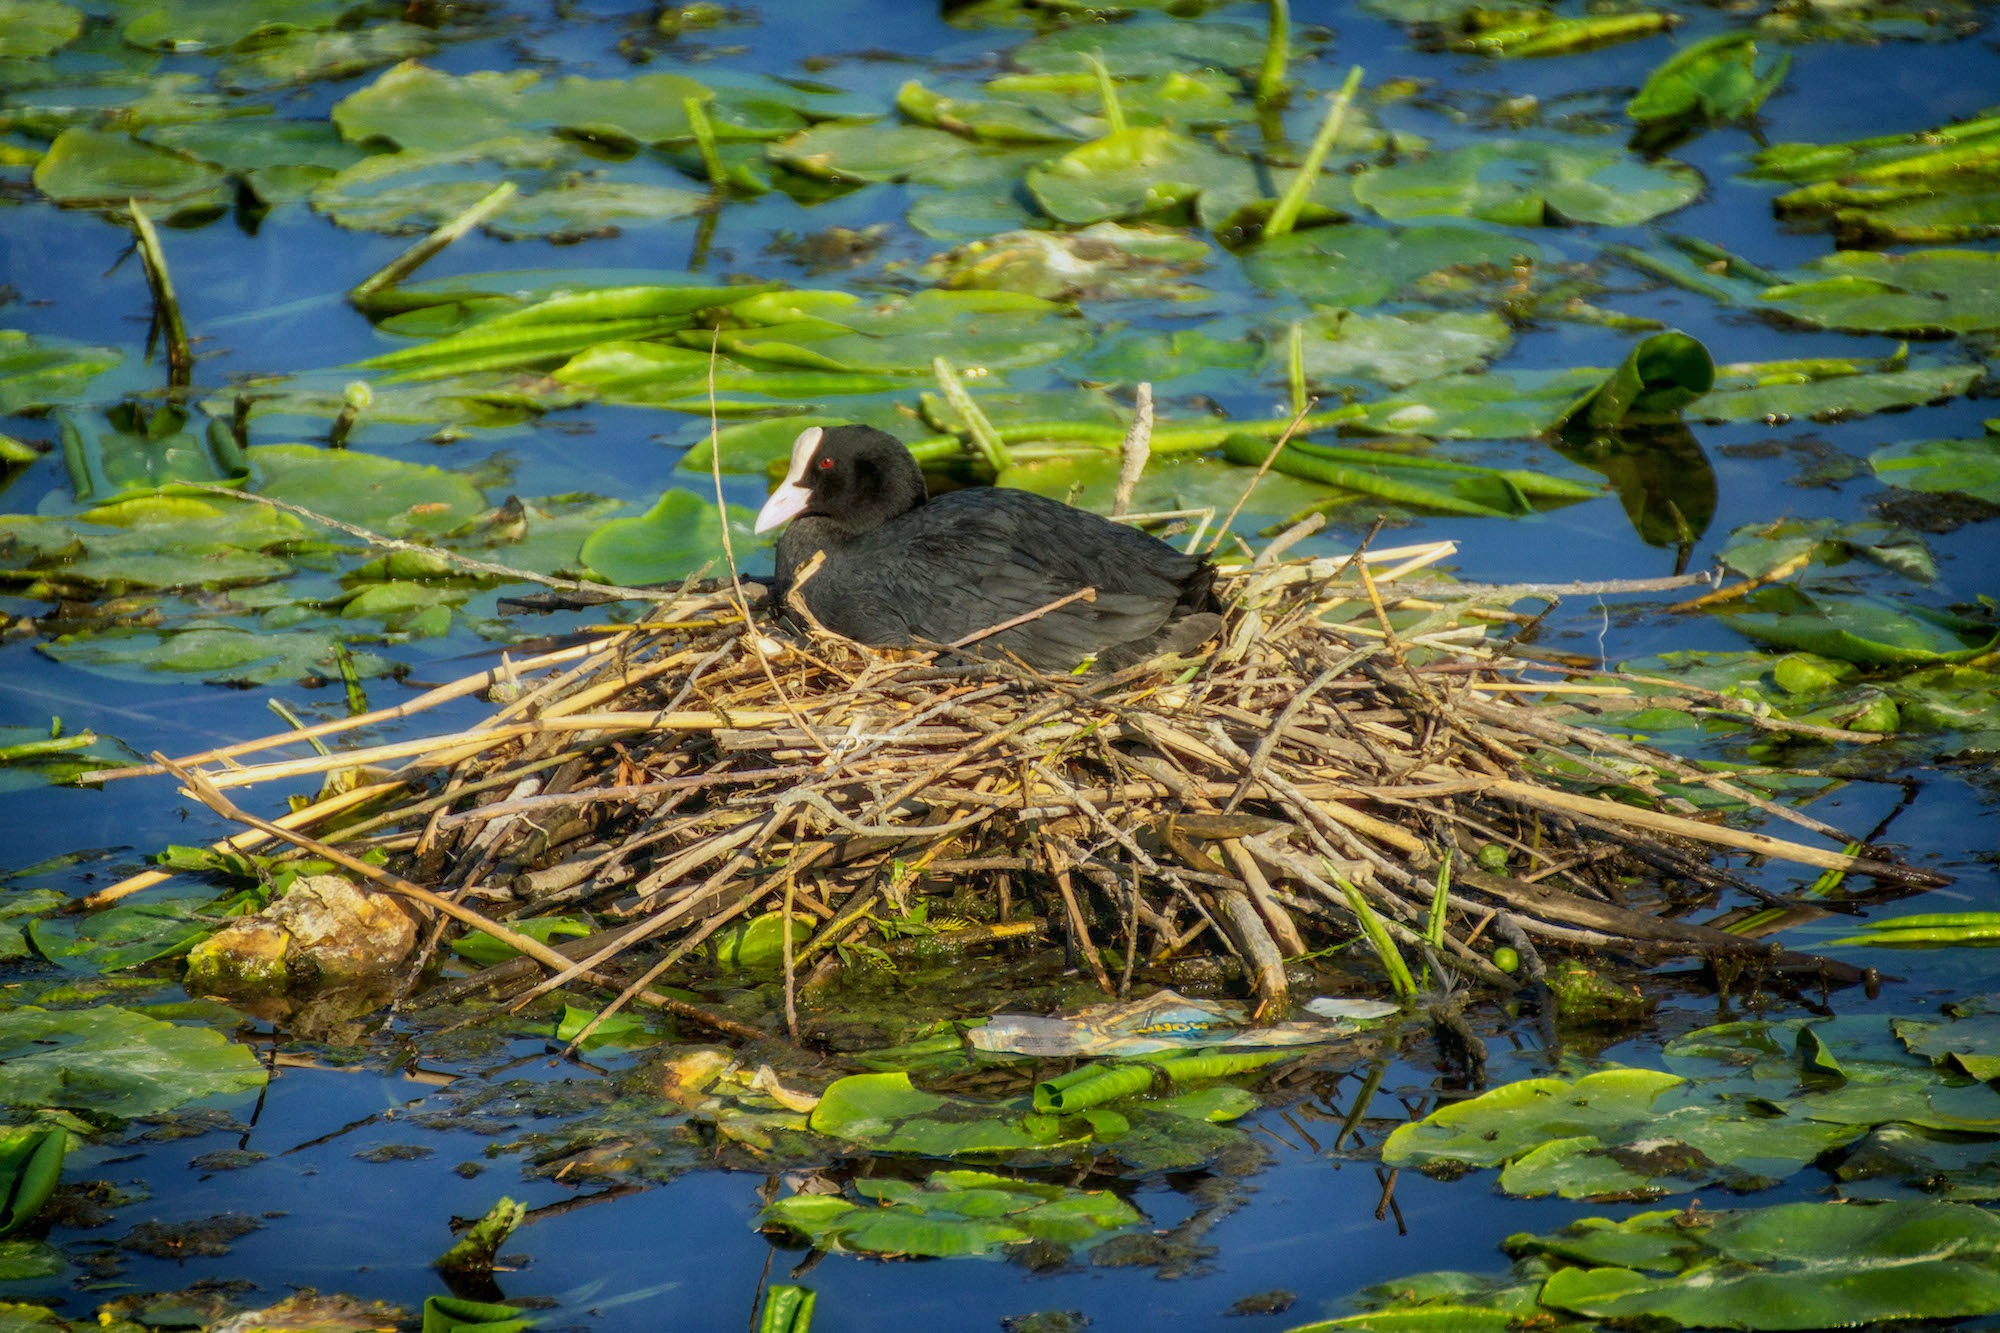
water, nature, bird, pond, wildlife, fauna, bird nest, wetland, nest, nesting, perching bird, eurasian coot